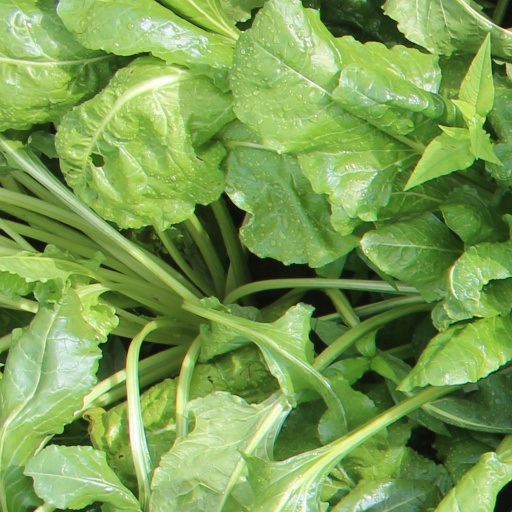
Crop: sugar beet